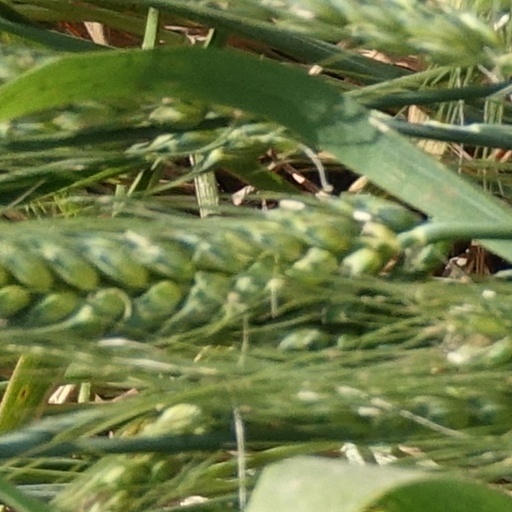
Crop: wheat